Audubon, Minnesota

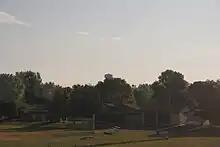
Audubon and its water tower

U.S. Route 10 serves as a main route in the community.